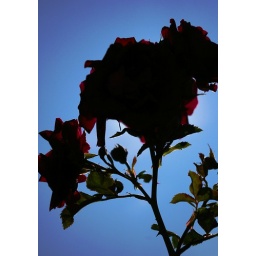
ok, imagine this in different layers of glass under a microscope with a blue background. that's what i see.